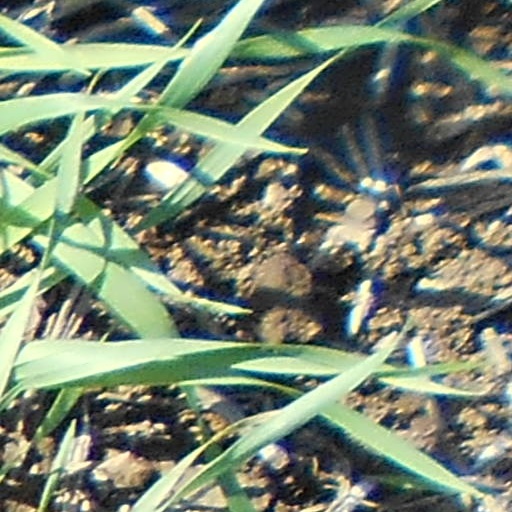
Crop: wheat